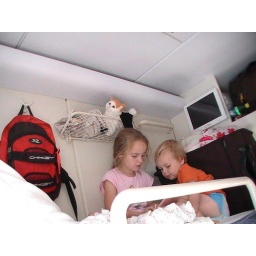
Macie and Hudson on Macie bed in the train